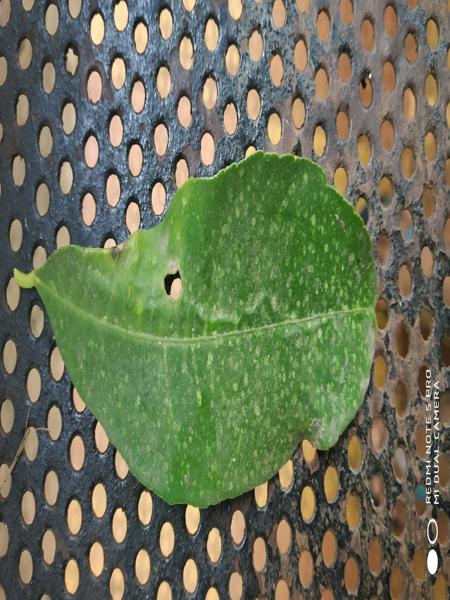
Plant: Citron lime (herelikai)